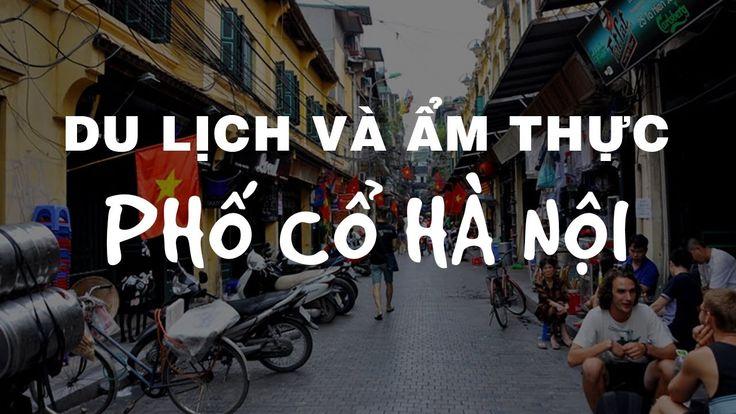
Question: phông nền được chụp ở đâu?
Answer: phố cổ hà nội